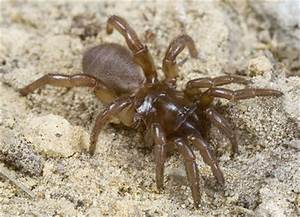
Label: spider